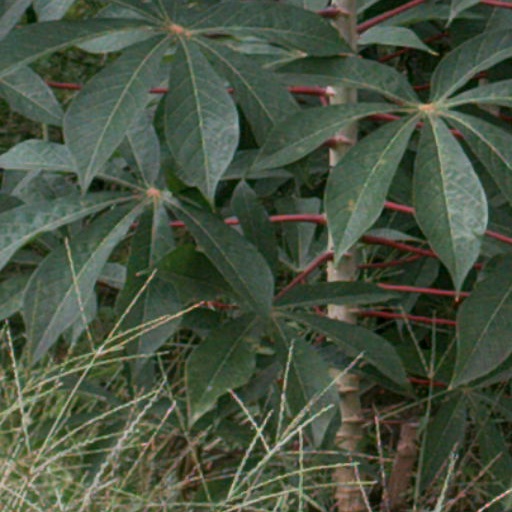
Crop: cassava